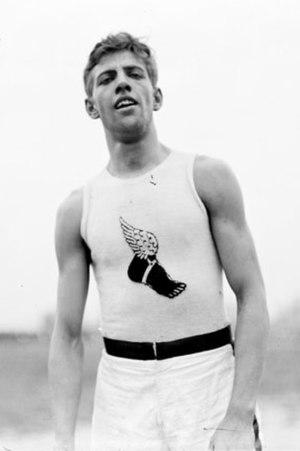
Le 400 mètres est une des épreuves de l'athlétisme consistant à parcourir un sprint long représentant la distance du tour de piste en extérieur et deux fois le tour sur une piste en salle. L'épreuve consiste à effectuer un tour d'une piste mesurant 400 mètres, ou 440 yards pour les Anglo-saxons.
Harry Livingston Hillman Jr., né le 8 septembre 1881 à Brooklyn et décédé le 9 août 1945, était un athlète américain triple champion olympique.